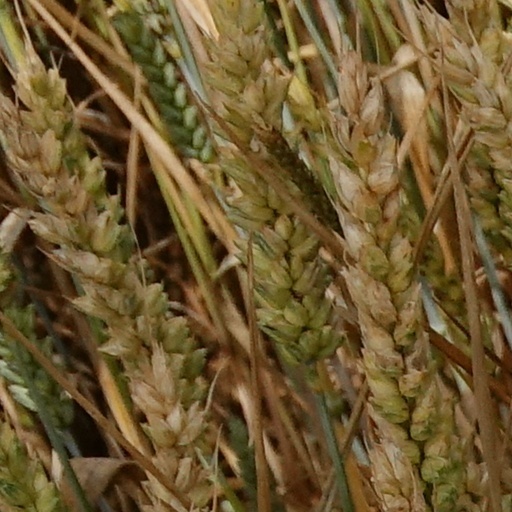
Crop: wheat